Seven Sundays (1994 film)

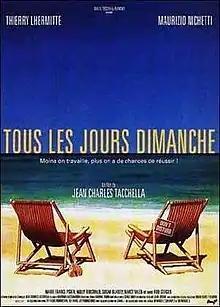

Seven Sundays is a 1994 French-Italian comedy film directed by Jean-Charles Tacchella.